Sei (crater)

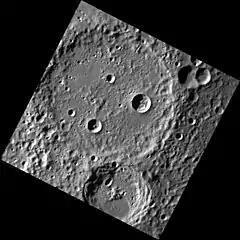
MESSENGER NAC

Sei is a crater on Mercury. Its name was adopted by the International Astronomical Union (IAU) in 1976. The crater is named for Japanese writer Sei Shōnagon.